Entourage (American TV series)

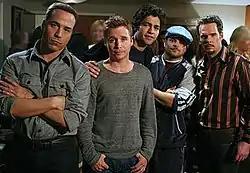
The main characters of "Entourage". From left to right: Ari Gold (Jeremy Piven), Eric "E" Murphy (Kevin Connolly), Vincent "Vince" Chase (Adrian Grenier), Turtle (Jerry Ferrara) and Johnny "Drama" Chase (Kevin Dillon).

"Entourage" revolves around Vincent Chase (Adrian Grenier). His best friend and manager is Eric Murphy (Kevin Connolly). "E", as his friends call him, is based on Mark Wahlberg's friend and associate producer Eric Weinstein. He's also been reported to be inspired by Stephen Levinson, Mark Wahlberg's manager.